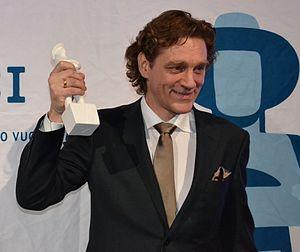
Ville Virtanen, né le 19 août 1961 à Espoo, est un acteur, scénariste, réalisateur et écrivain finlandais.